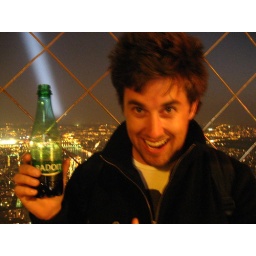
Wine in a water bottle - Classy Aussies!